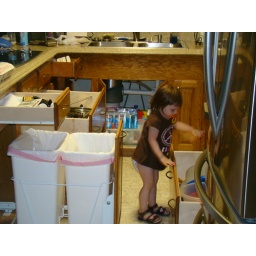
I helped my Grammy by opening every drawer and cabinet in her kitchen.